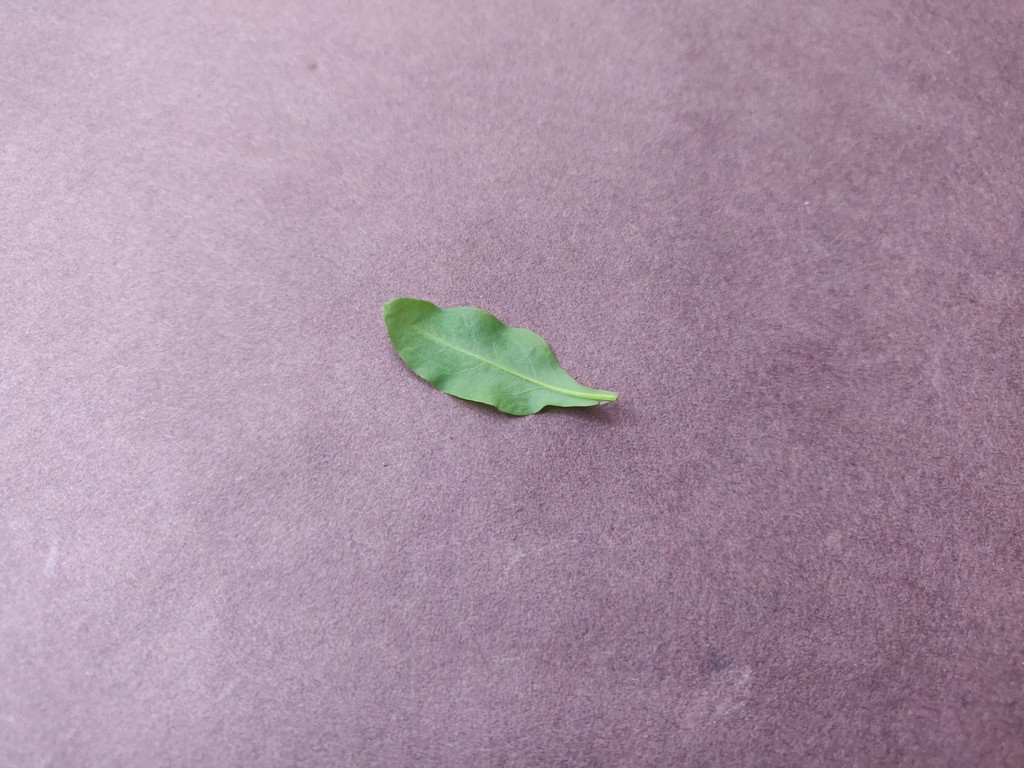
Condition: Healthy
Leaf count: single
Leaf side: back